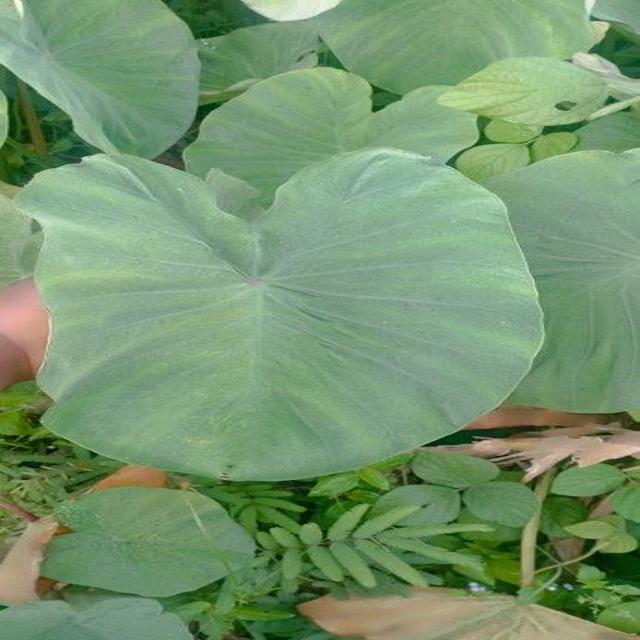
Label: Healthy